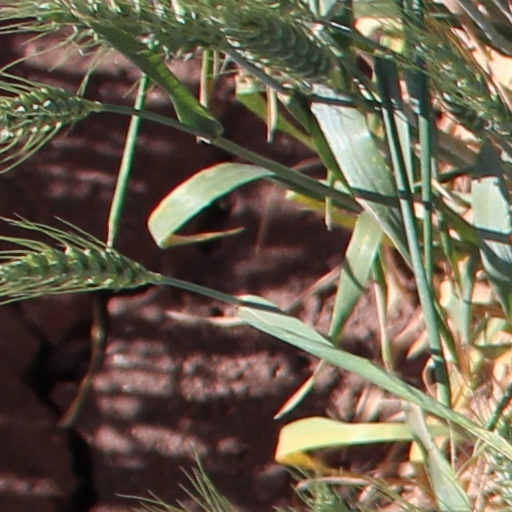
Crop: wheat